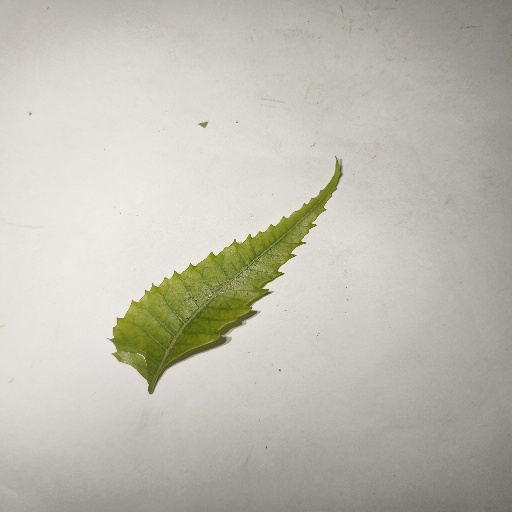
Species: Neem
Leaf condition: Yellow Leaf